Fargo-Moorhead Area Diversion Project

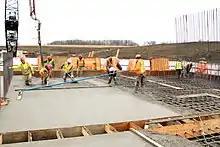
Contractors working at the Wild Rice River Control Structure south of Fargo, ND.

The Portage Diversion project, also known as the Assiniboine River Floodway, is near Portage la Prairie Manitoba. It includes a 29 km long diversion channel that drains directly into Lake Manitoba and prevents flooding downriver in Winnipeg. The project was built at a cost of $20.5 million in 1970.